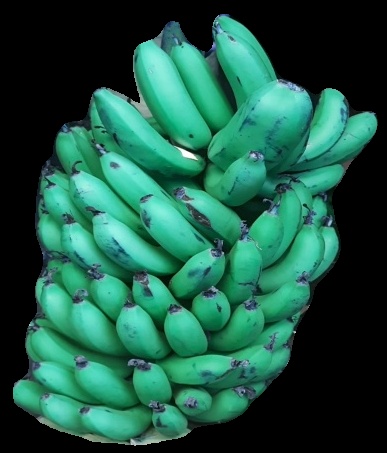
Variety: pachbale
Grade: grade1